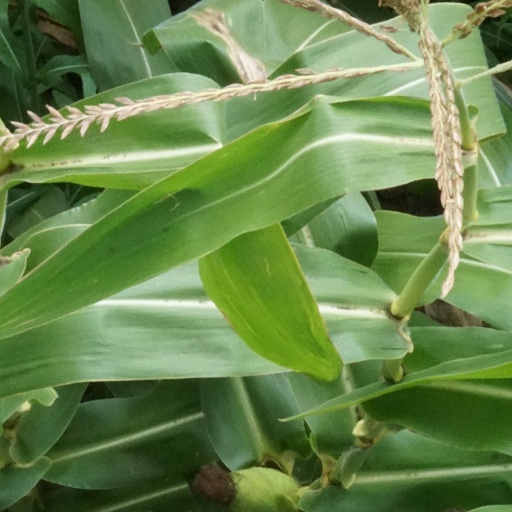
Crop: maize; corn